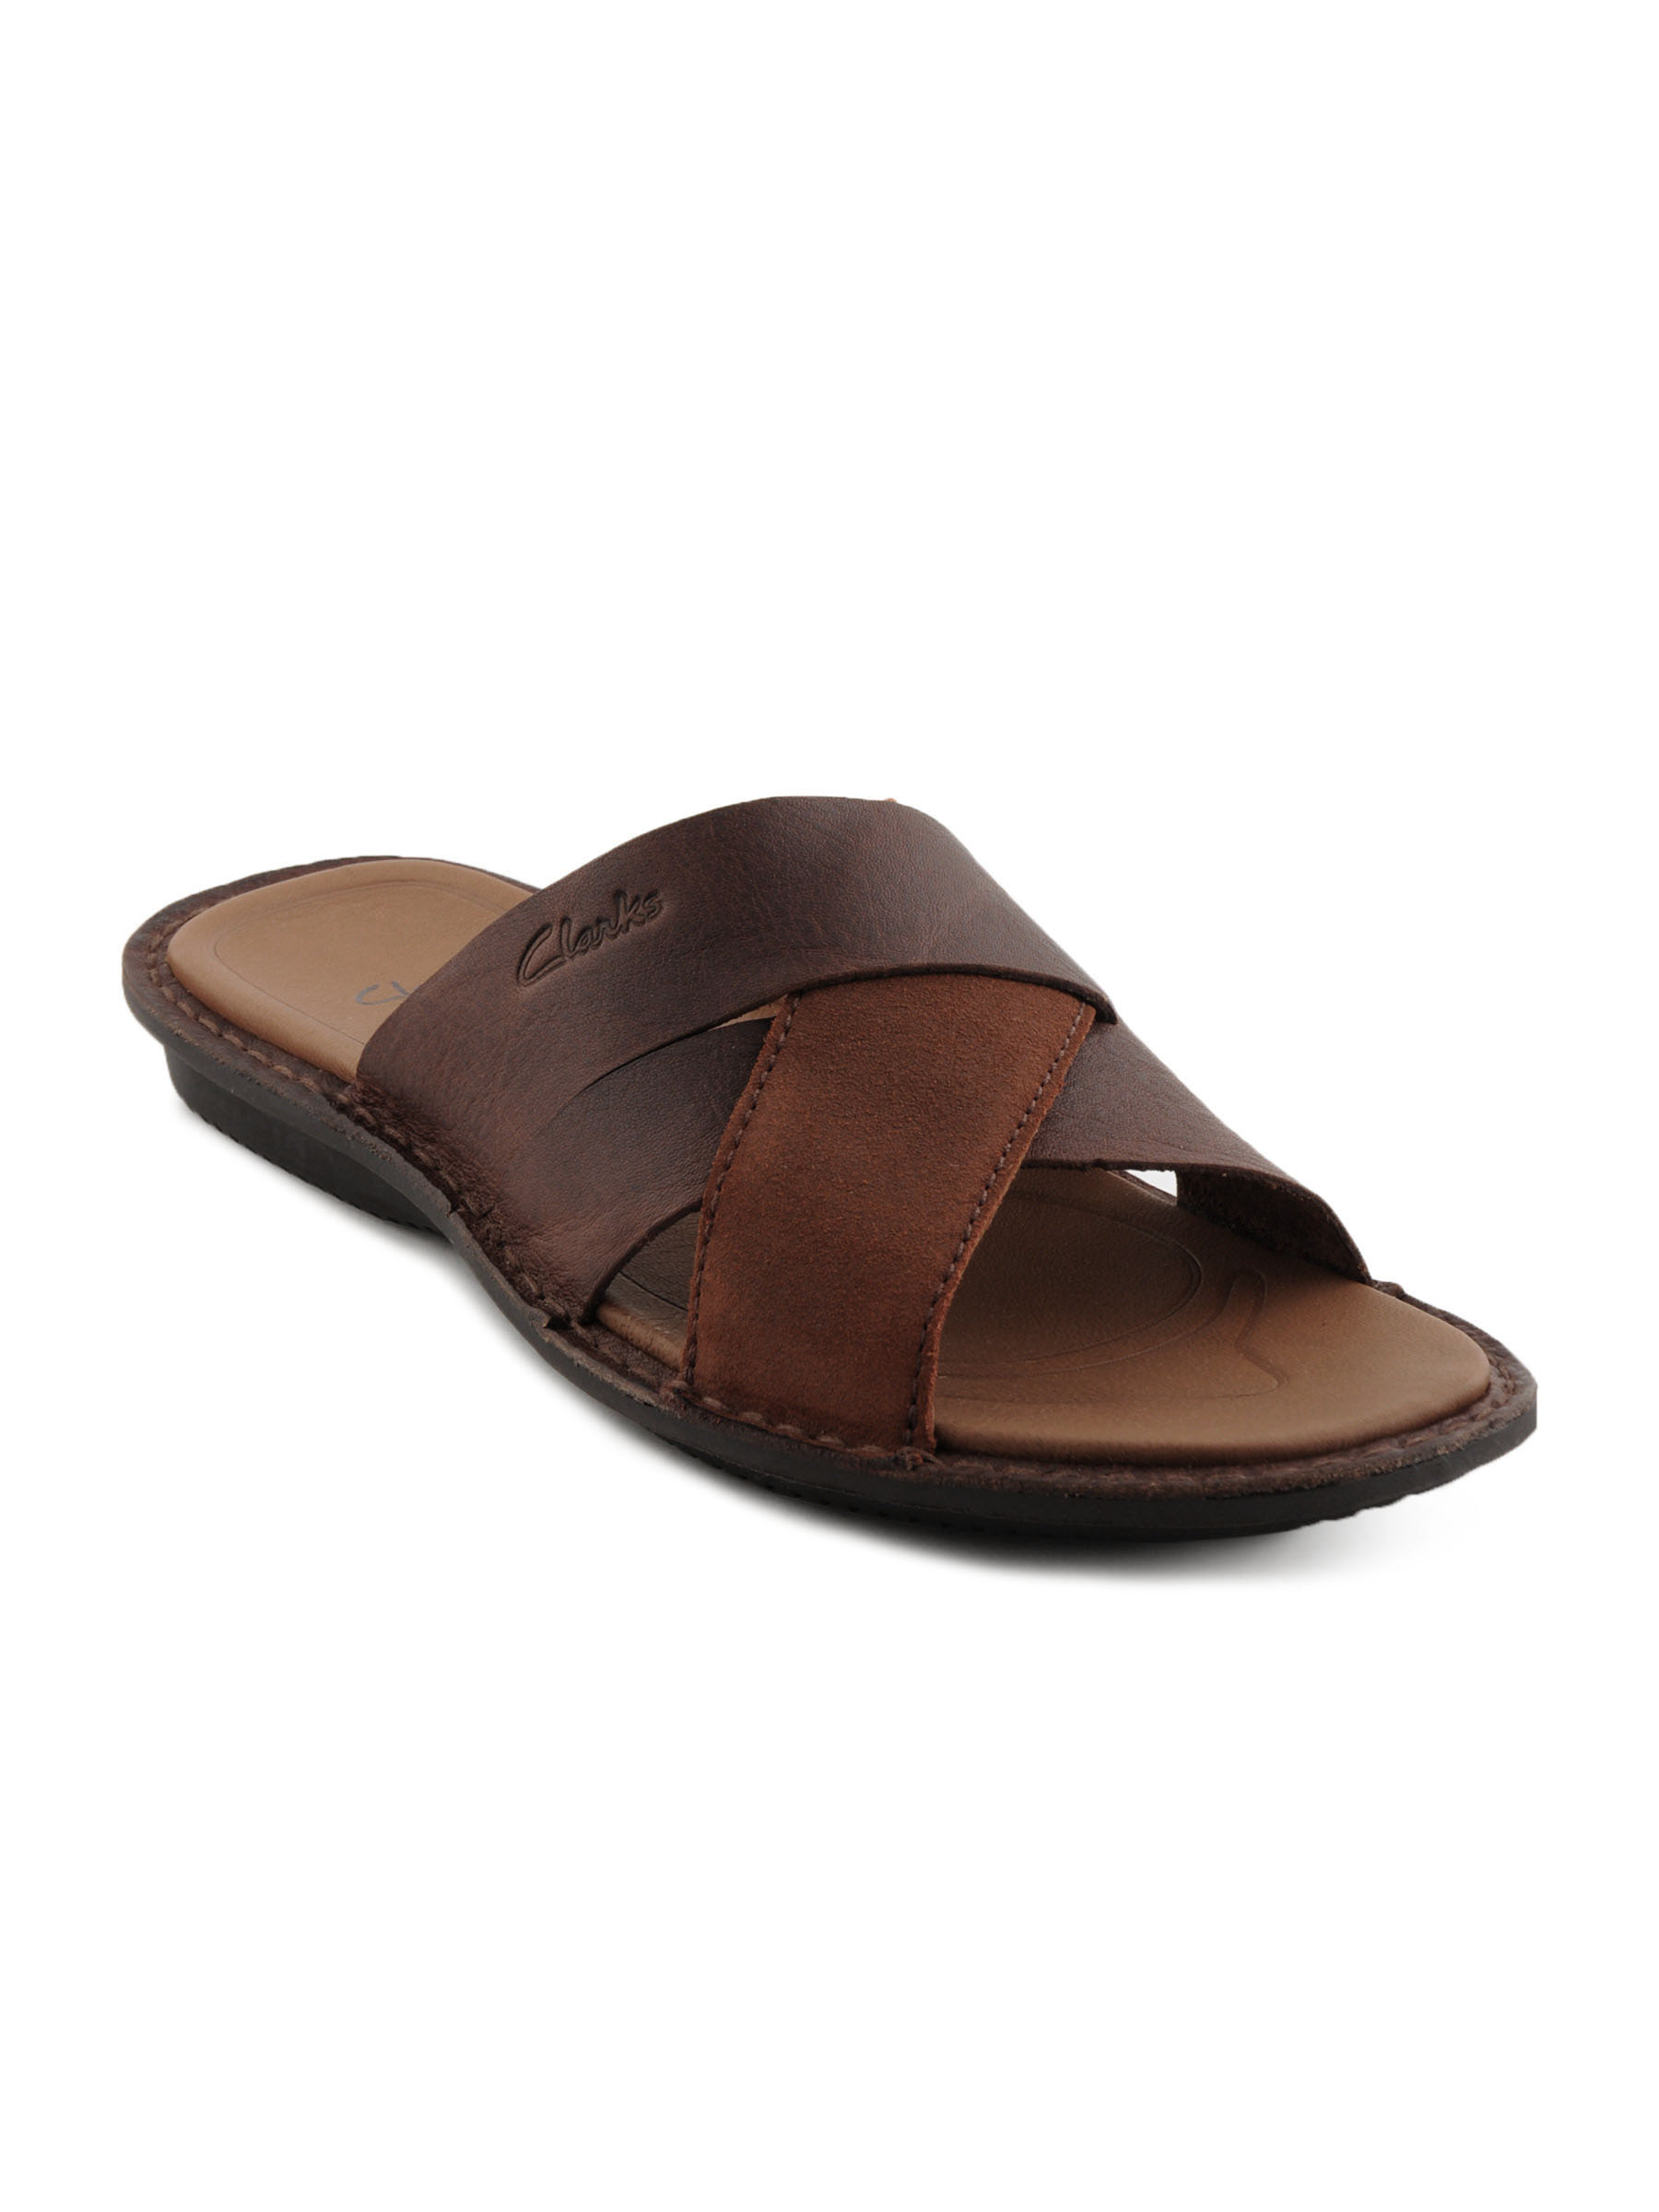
Clarks Men Vine Call Brown Sandal
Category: Footwear / Sandal / Sandals
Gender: Men
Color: Brown
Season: Summer 2011
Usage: Casual